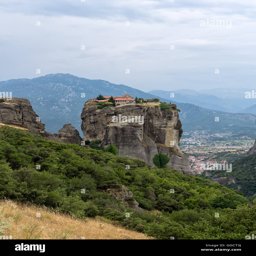
monastery on top of a cliff in unesco world heritage site